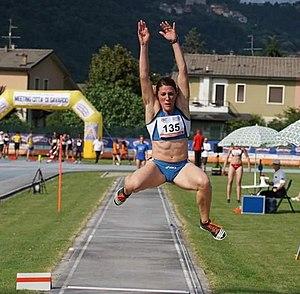
Tania Vicenzino est une athlète italienne, spécialiste du saut en longueur. Elle mesure 1,67 m pour 67 kg, et appartient à la société d'athlétisme de l'Esercito.